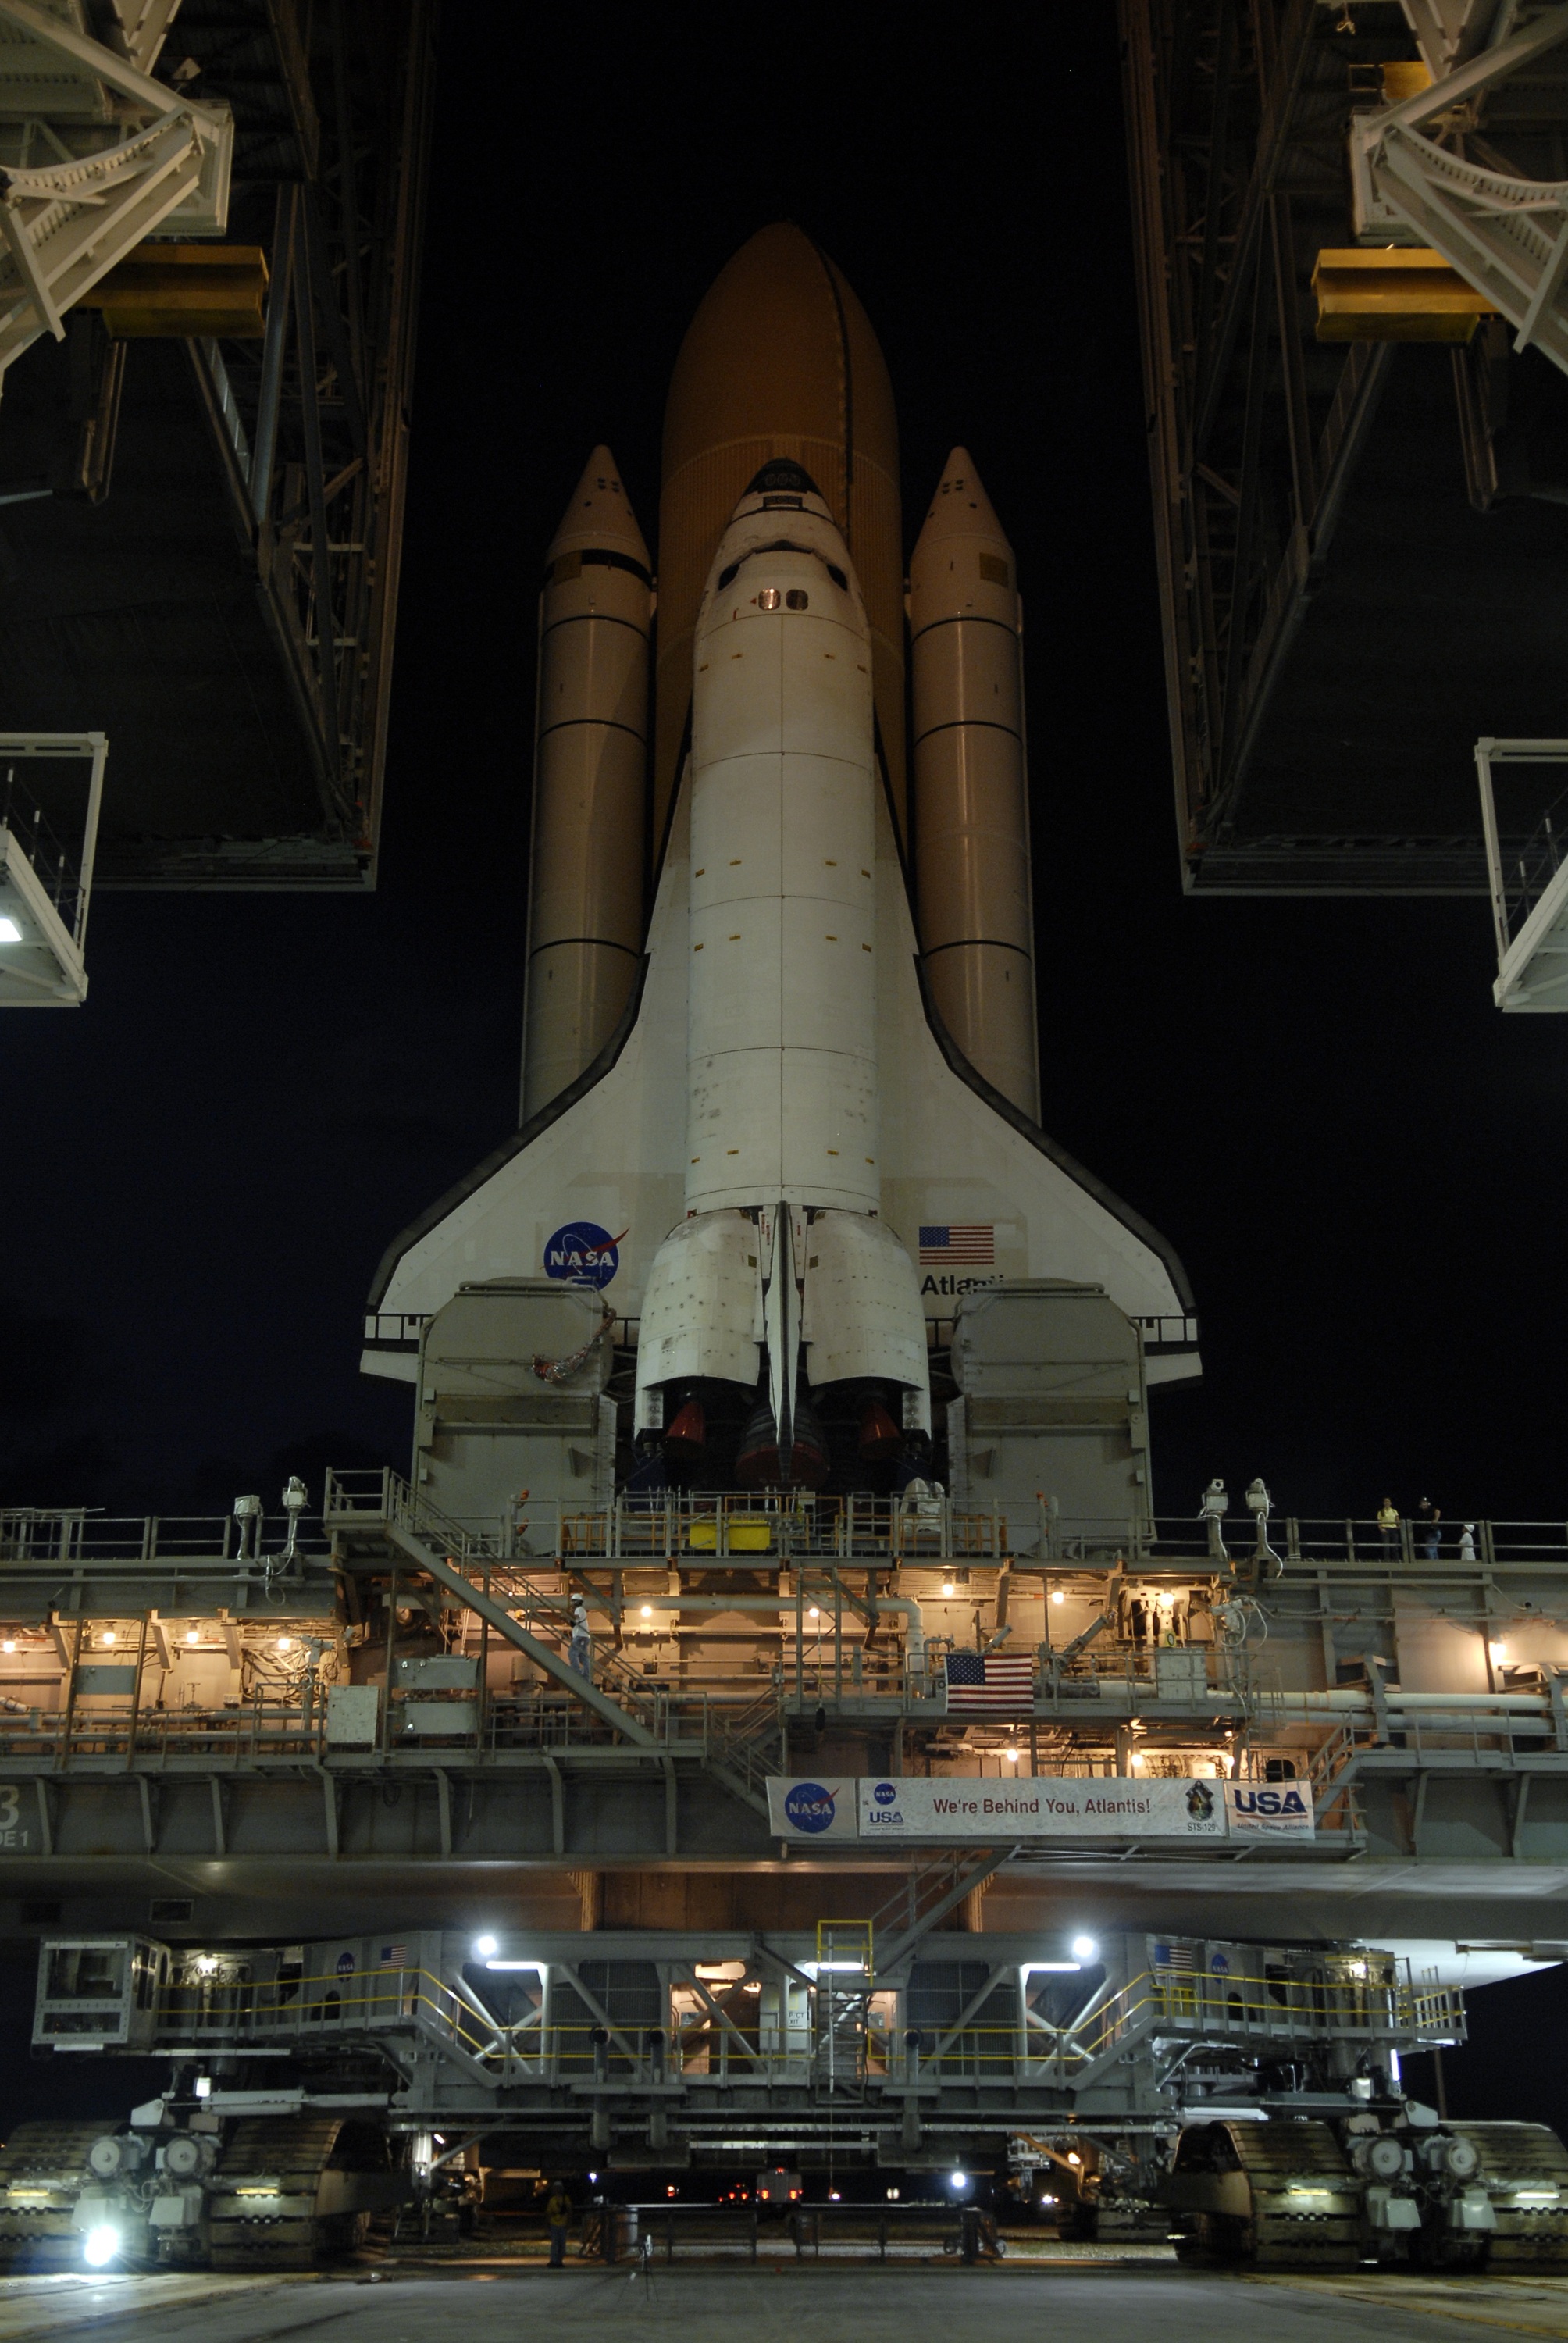
light, night, reflection, vehicle, flight, usa, platform, landmark, lighting, rocket, mission, launch, exploration, tourist attraction, spaceship, florida, pad, cape canaveral, spacecraft, rollout, booster, atlantis space shuttle, atmosphere of earth